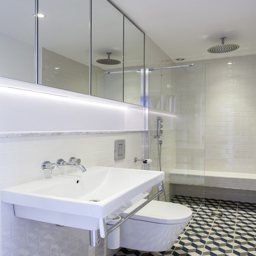
example of a trendy bathroom design